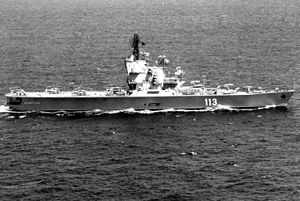
Vojenno-Morskoj Flot SSSR / Historie / 2. verdenskrig
Helikopterkrydser af Moskva-klassen, 1985
Vojenno-Morskoj Flot SSSR var den maritime gren af Sovjetunionens militær. En anden betegnelse for flåden er Den Røde Flåde.